Rakoto Frah

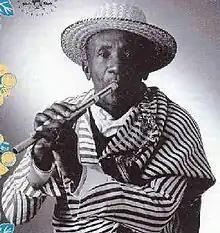
Rakoto before 1988

Philibert Rabezoza (1923 – 29 September 2001), better known by the name Rakoto Frah, was a flautist and composer of traditional music of the central highlands of Madagascar. Born in 1923 near the capital city of Antananarivo to a poor rural family, Rakoto Frah surmounted the challenges posed by his underprivileged origins to become the most acclaimed 20th century performer of the "sodina" flute, one of the oldest traditional instruments on the island. Through frequent international concerts and music festival performances, he promoted the music of the highlands of Madagascar and became one of the most famous Malagasy artists, both within Madagascar and on the world music scene.